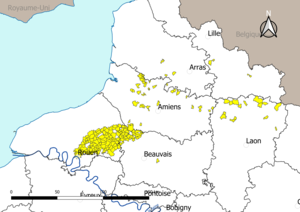
Carte des communes françaises ayant fait l’objet d’arrêtés préfectoraux visant à limiter certaines activités agricoles et à restreindre la mise sur le marché de produits alimentaires d'origine animale et végétale à la suite de l’incendie de l’usine Lubrizol à Rouen (Normandie, France)le 26 septembre 2019. Carte arrêtée au 2 octobre 2019.
L'Incendie de l'usine Lubrizol et des entrepôts de Normandie Logistique à Rouen a eu lieu le 26 septembre 2019 dans une usine de produits chimiques de la société Lubrizol classée Seveso seuil haut ; cette usine synthétise et stocke des produits chimiques destinés à être utilisés comme additifs pour lubrifiants. Pour des raisons encore inconnues, le feu a pris en un lieu encore inconnu et a touché une partie des entrepôts de Normandie Logistique et de la zone de stockage de Lubrizol. Un épais panache de fumée noire s'est formé, atteignant plus de 20 km. Ni morts ni blessés ne sont à déplorer. Dans le cadre de la gestion de l'accident, différentes mesures sont prises pour la protection de la population.